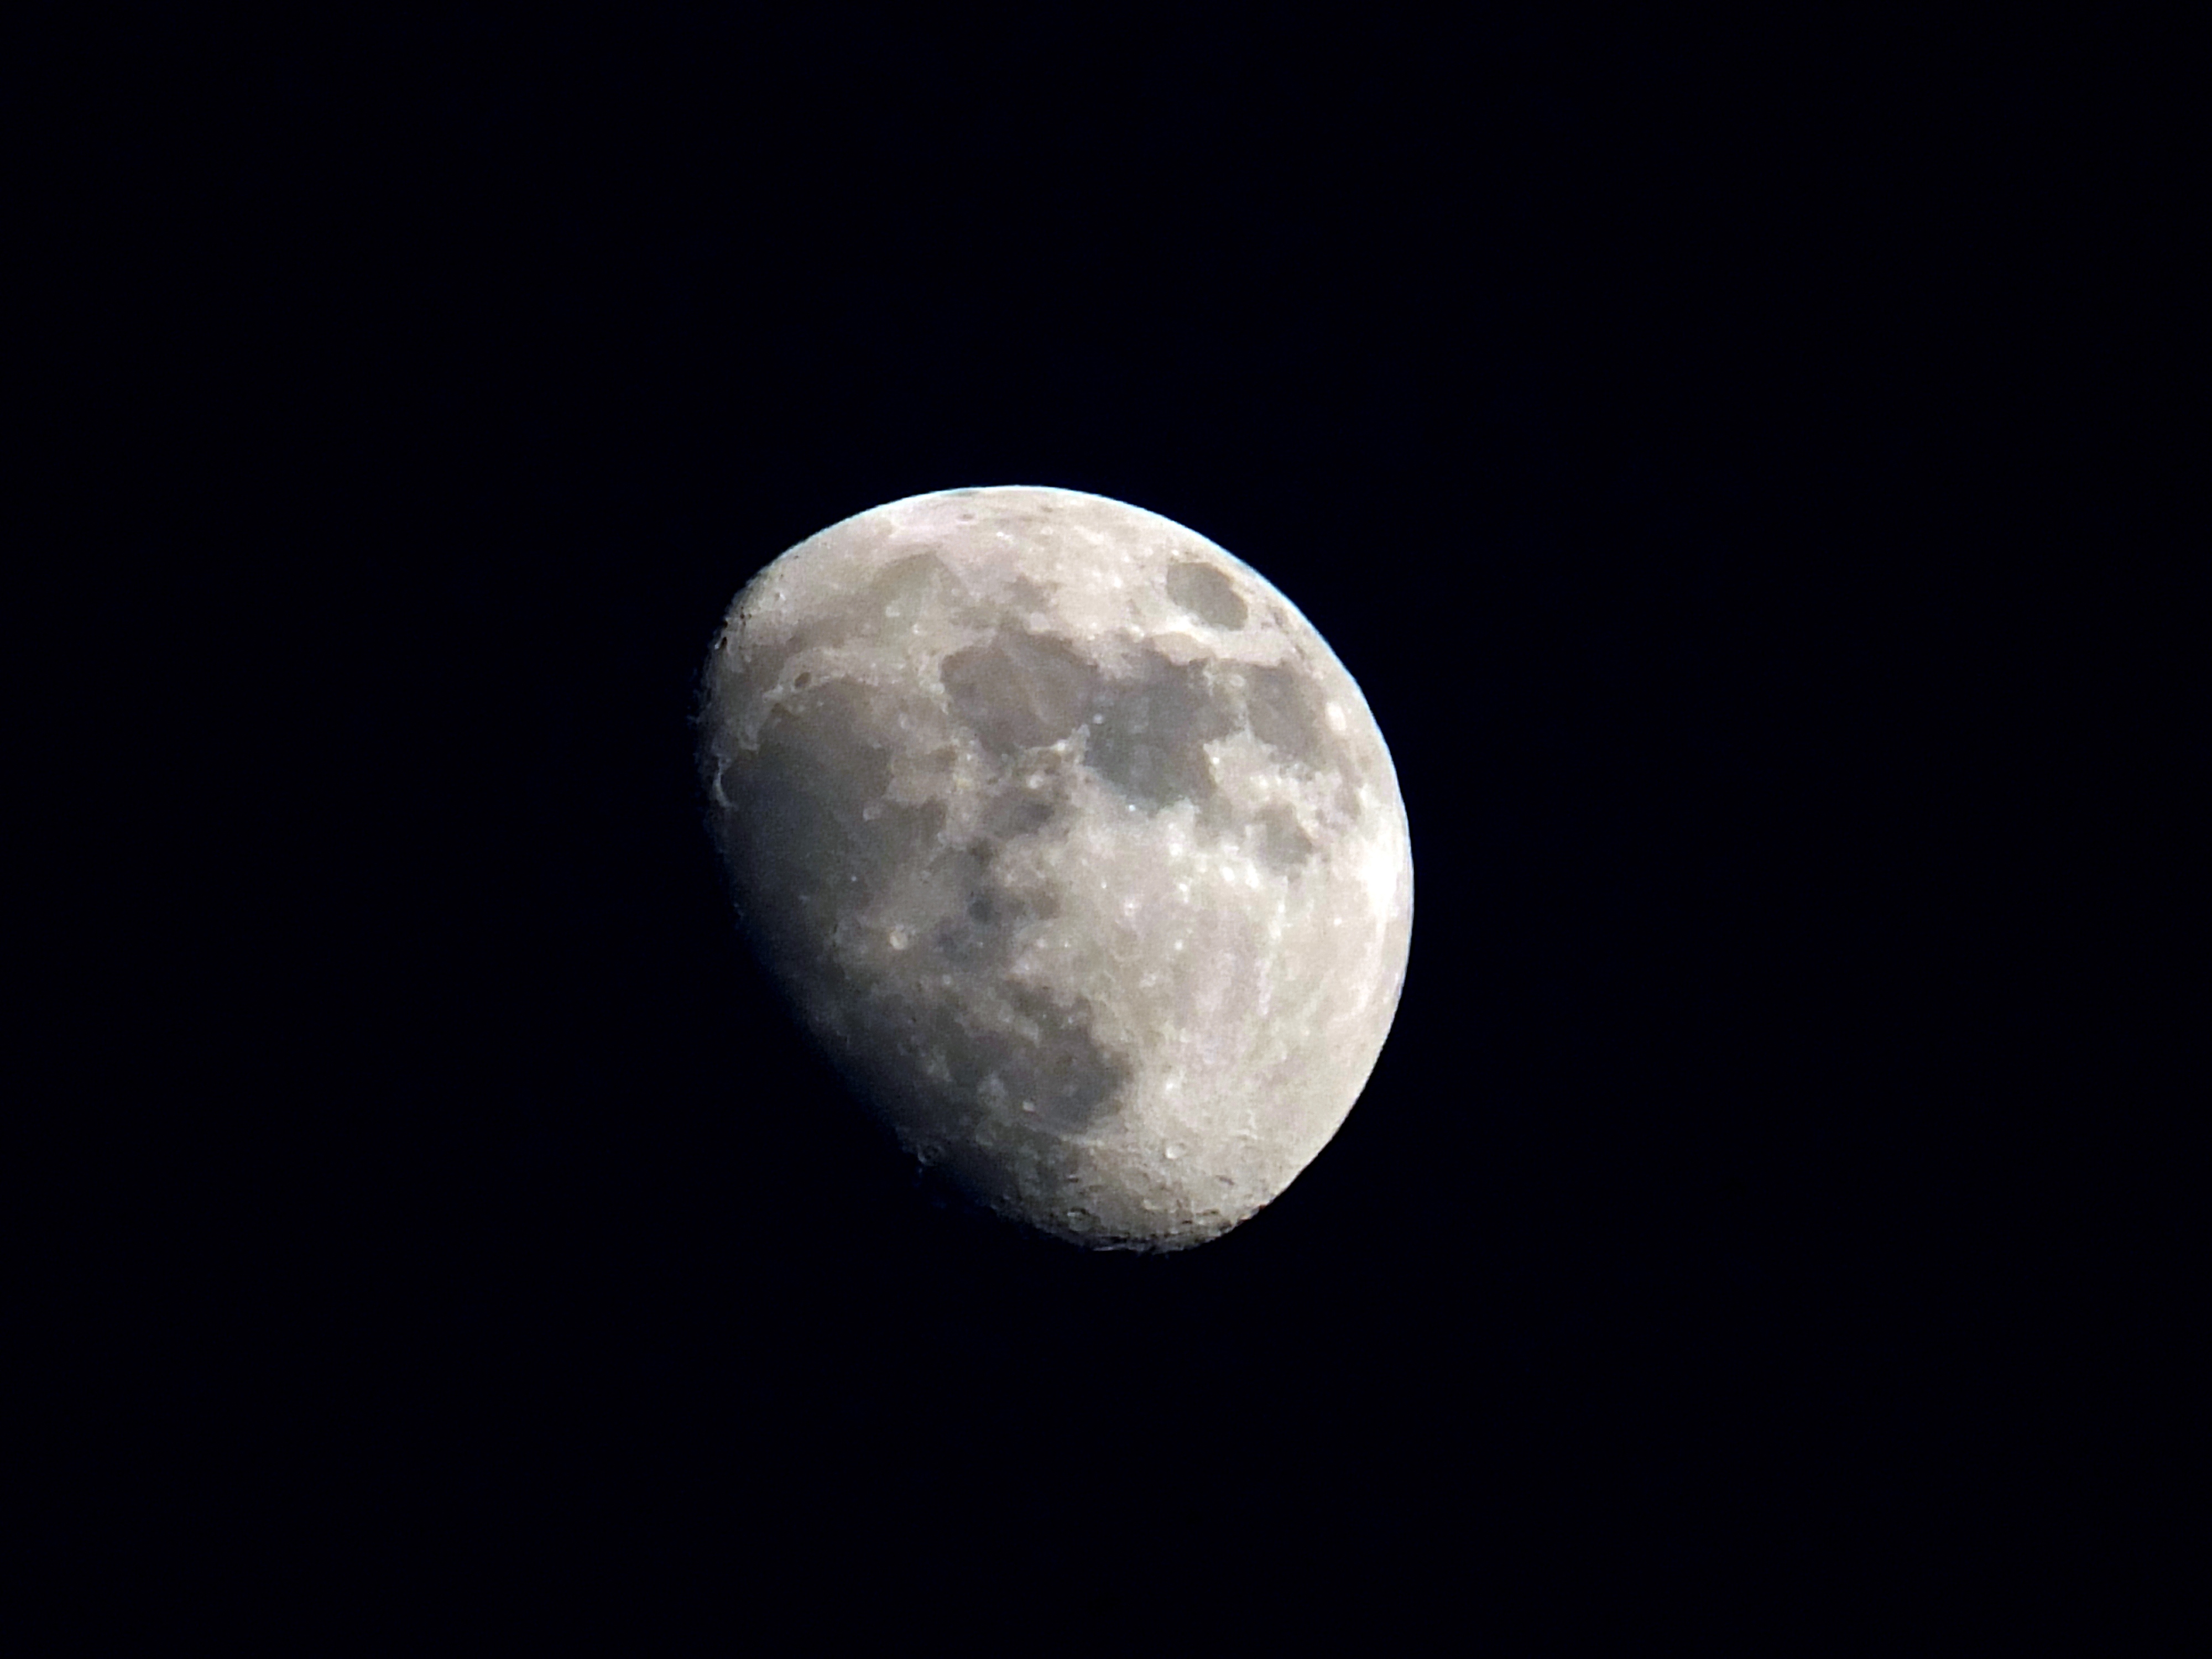
black and white, atmosphere, moon, full moon, circle, astronomy, luna, ggl1, gaby1, varios, some, fujifilmxs1, astronomical object